Suan cai

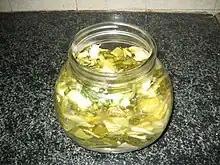
Vietnamese dưa cải muối

Production of "suancai" differs from other "paocai" in that the vegetable is compressed. This is accomplished by placing a heavy weight, such as a large rock, on top of the cover of the container so that the Chinese cabbage inside the container is slowly pressed as fermentation takes place. The processing of the vegetable helps to create a distinct flavor.